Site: brandenburg
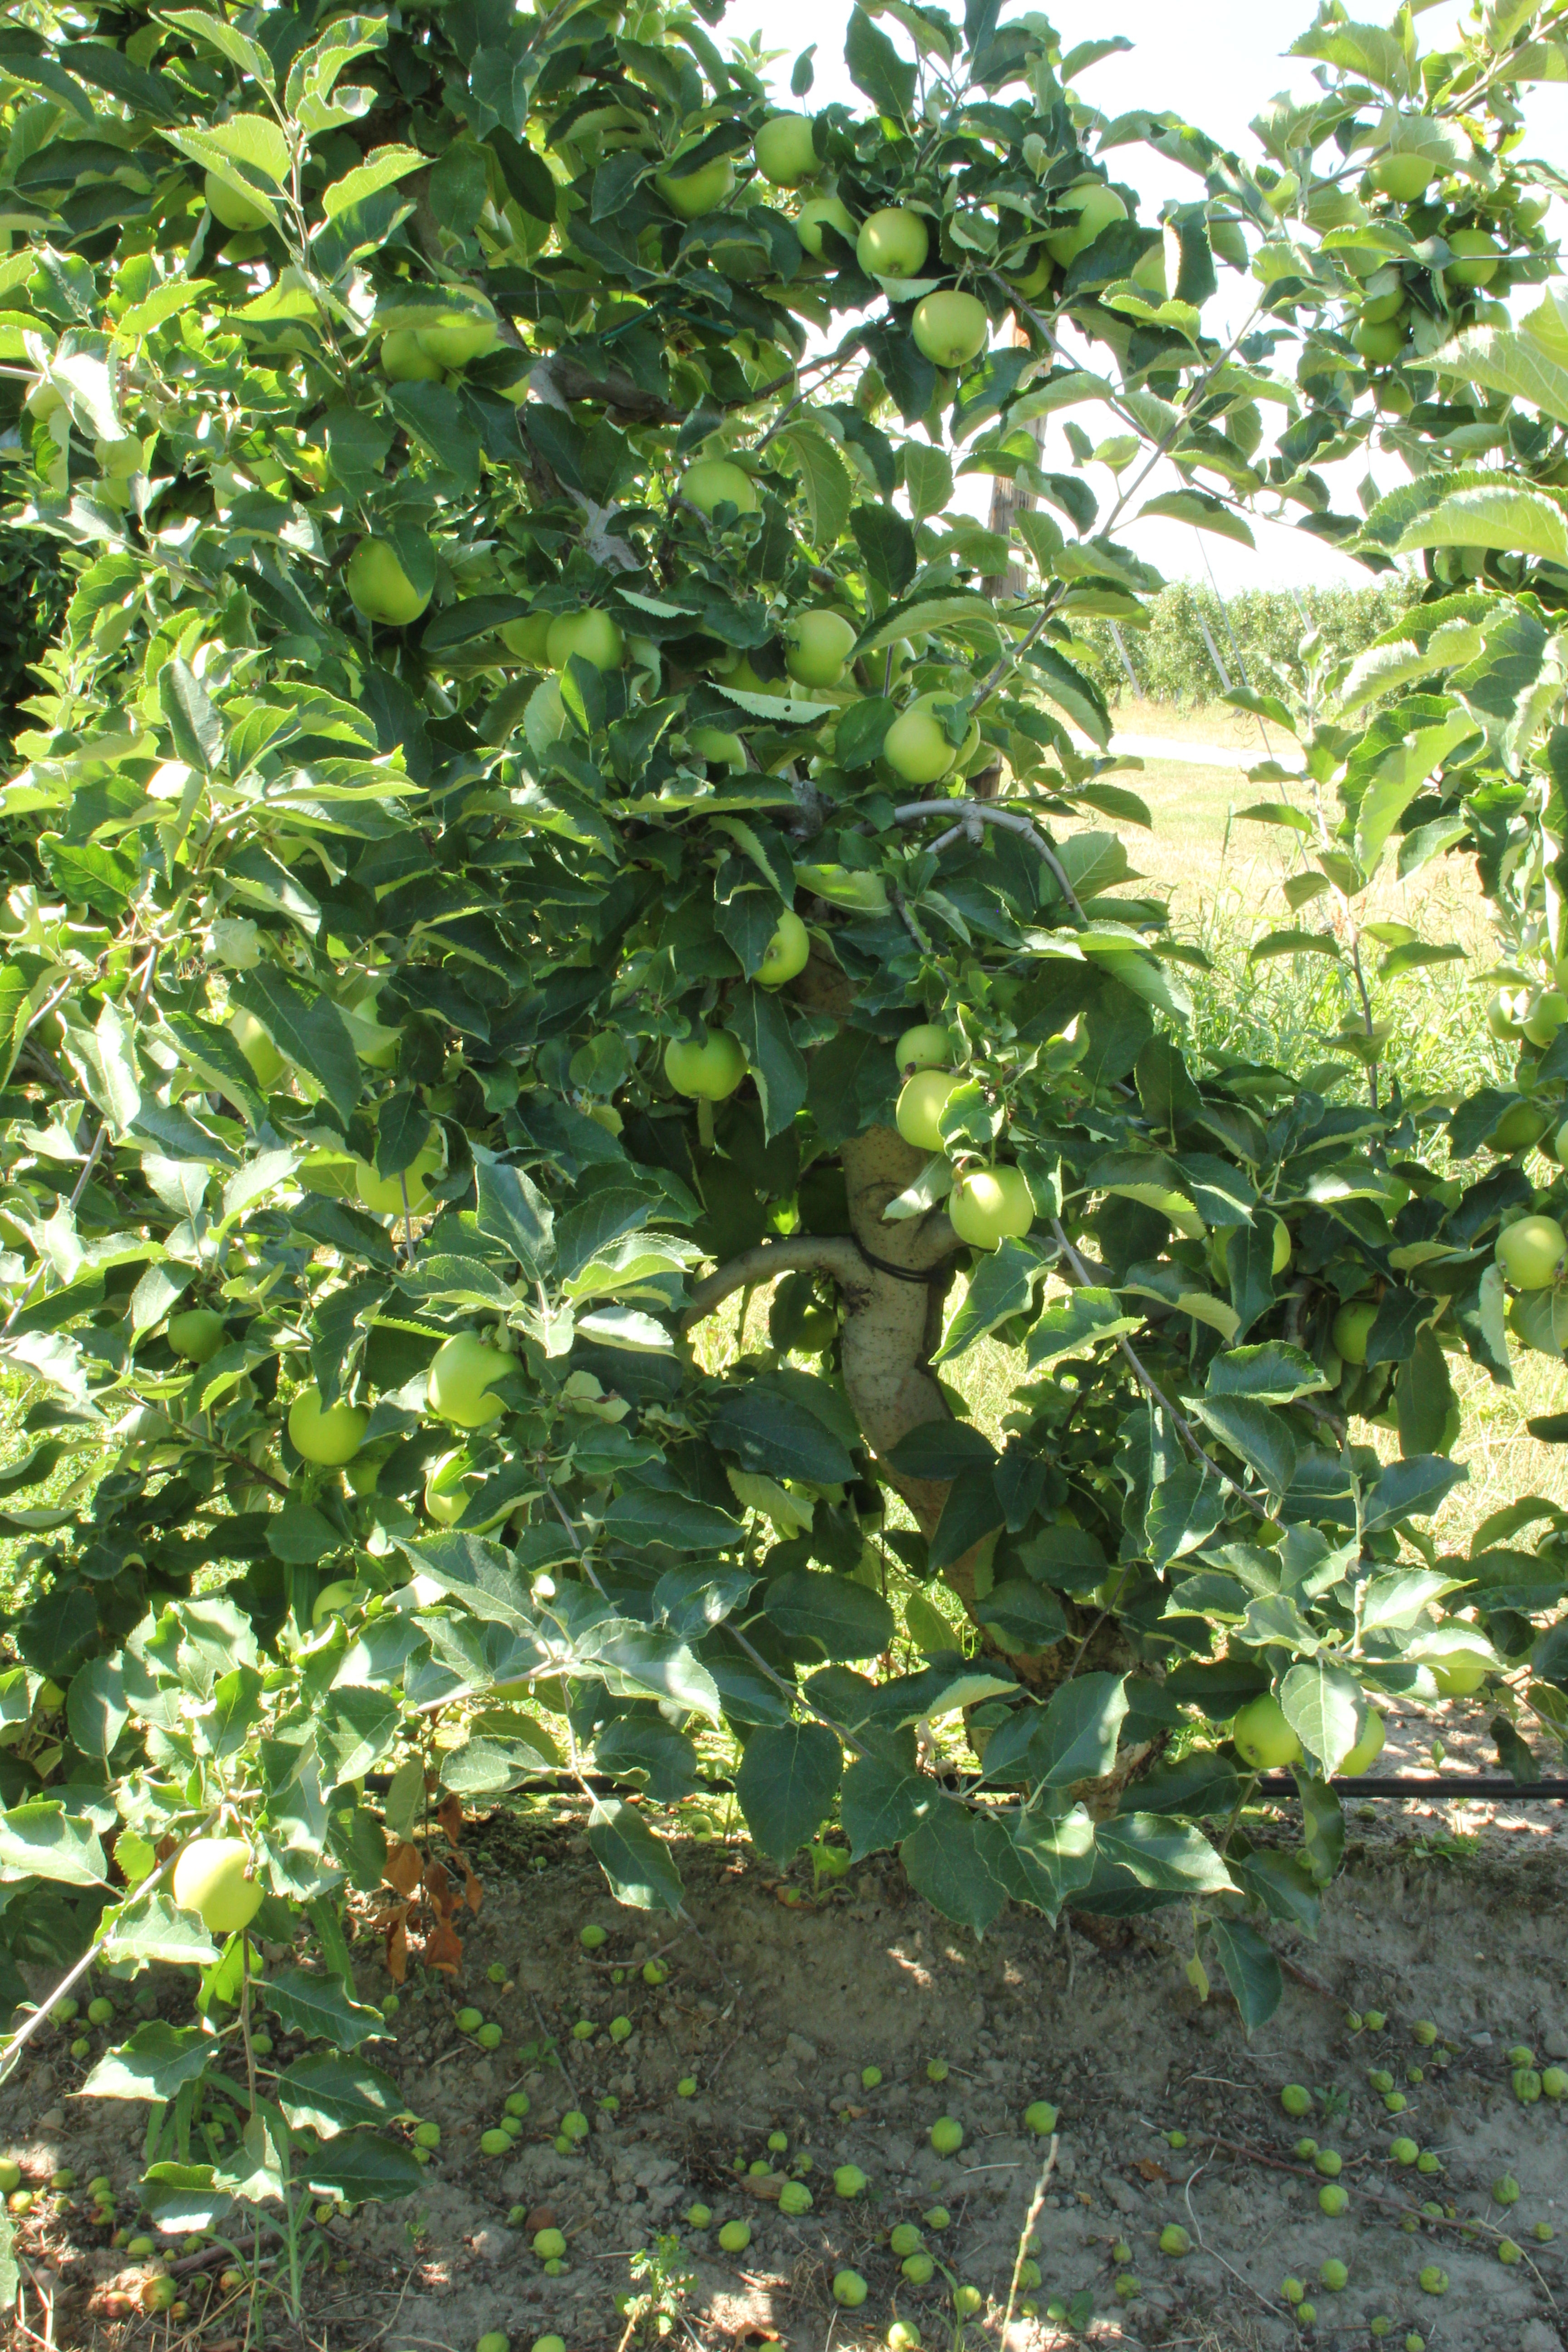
Growth stage (BBCH 77): Development of fruit